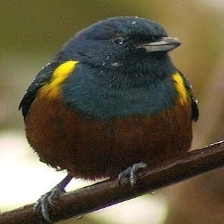
Species: CHESTNET BELLIED EUPHONIA
Scientific name: EUPHONIA PECTORALIS